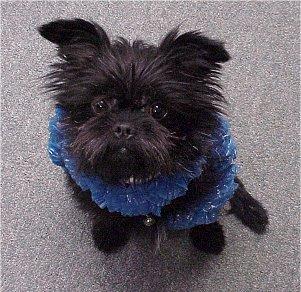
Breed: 200-n000012-affenpinscher